Rue de la Poulaillerie

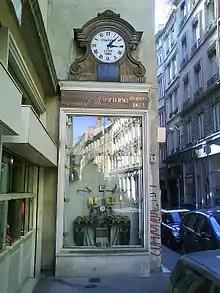
Charvet clock

The Rue de la Poulaillerie is a street located in the 2nd arrondissement of Lyon, France. It was first named Rue Vaudran, and also Rue Maudite in reference to Peter Waldo, who founded what was considered a heresy at the time, the street received its current name from the fact that people exchanged poultry until 1835, when part of this trade emigrated to the covered market of La Martinière.